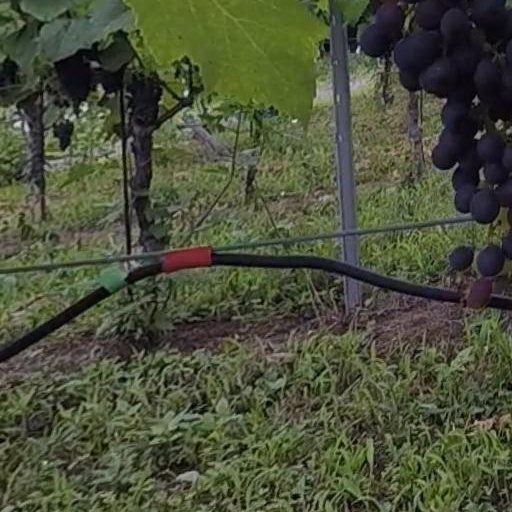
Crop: grape